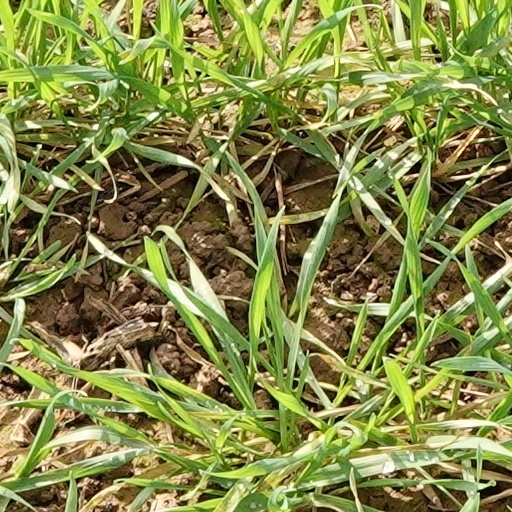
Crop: wheat